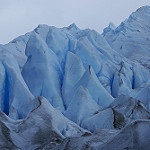
Scene: Outdoor